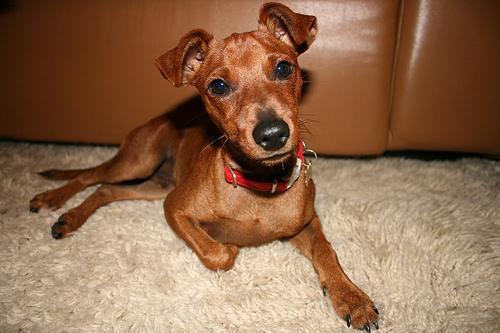
miniature pinscher